Niagara Falls Suspension Bridge

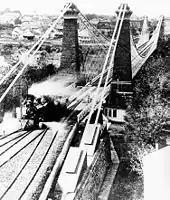
The Suspension Bridge used combinations of four rails to serve three different railroads.

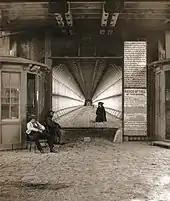
View of the bridge's lower deck entrance, with a toll booth at left; deep trusses that helped reinforce the bridge's rigidity are visible. (1859)

Roebling's bridge was supported by two limestone towers on each side of the gorge. These Egyptian-style towers stood tall on the American shore and tall on the Canadian shore. With their foundations in the earth, the limestone structures could support up to 12 million pounds (5.4 million kg). Four thick main cables held up the bridge; two cables ran through iron saddles at the top of each tower. Each cable comprised 3,059 wires that were spun with Roebling's patented technique used in his Allegheny Suspension Aqueduct. The ends of each cable were secured to cast-iron plates sunk deep in the bedrock. Support lines hung down from iron clamps that encircled the main cables, and held up the decks. Deep trusses—never before seen on a large suspension bridge—lined the sides of the bridge, and joined the two decks so that the structure looked like a cage. The trussed sides and the upper and lower decks, which spanned , formed a "hollow straight beam," reinforcing the rigidity of the bridge.